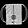
Label: Bag